PlayStation

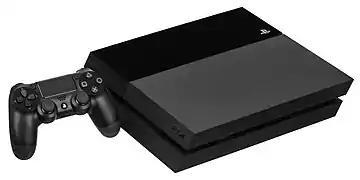
Original PlayStation 4 with the DualShock 4 controller

Released on November 11, 2006, in Japan, the PlayStation 3 (PS3) is a seventh generation game console from Sony. It competes with the Microsoft Xbox 360 and the Nintendo Wii. The PS3 is the first console in the series to introduce the use of motion-sensing technology through its Sixaxis wireless controller. The console also incorporates a Blu-ray Disc player and features high-definition resolution. The PS3 was originally offered with either a 20 GB or 60 GB hard drive, but over the years its capacity increased in increments available up to 500 GB. The PlayStation 3 has sold over 80 million consoles worldwide as of November 2013.